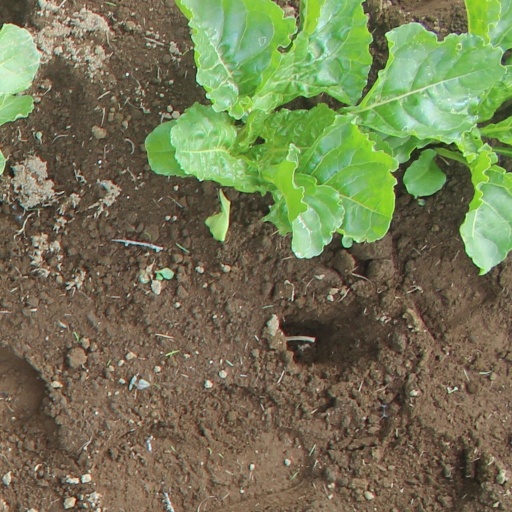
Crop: sugar beet